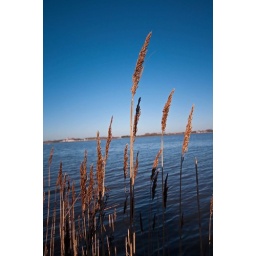
reeds against blue sky at mudeford